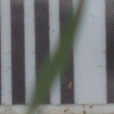
Label: common_wheat